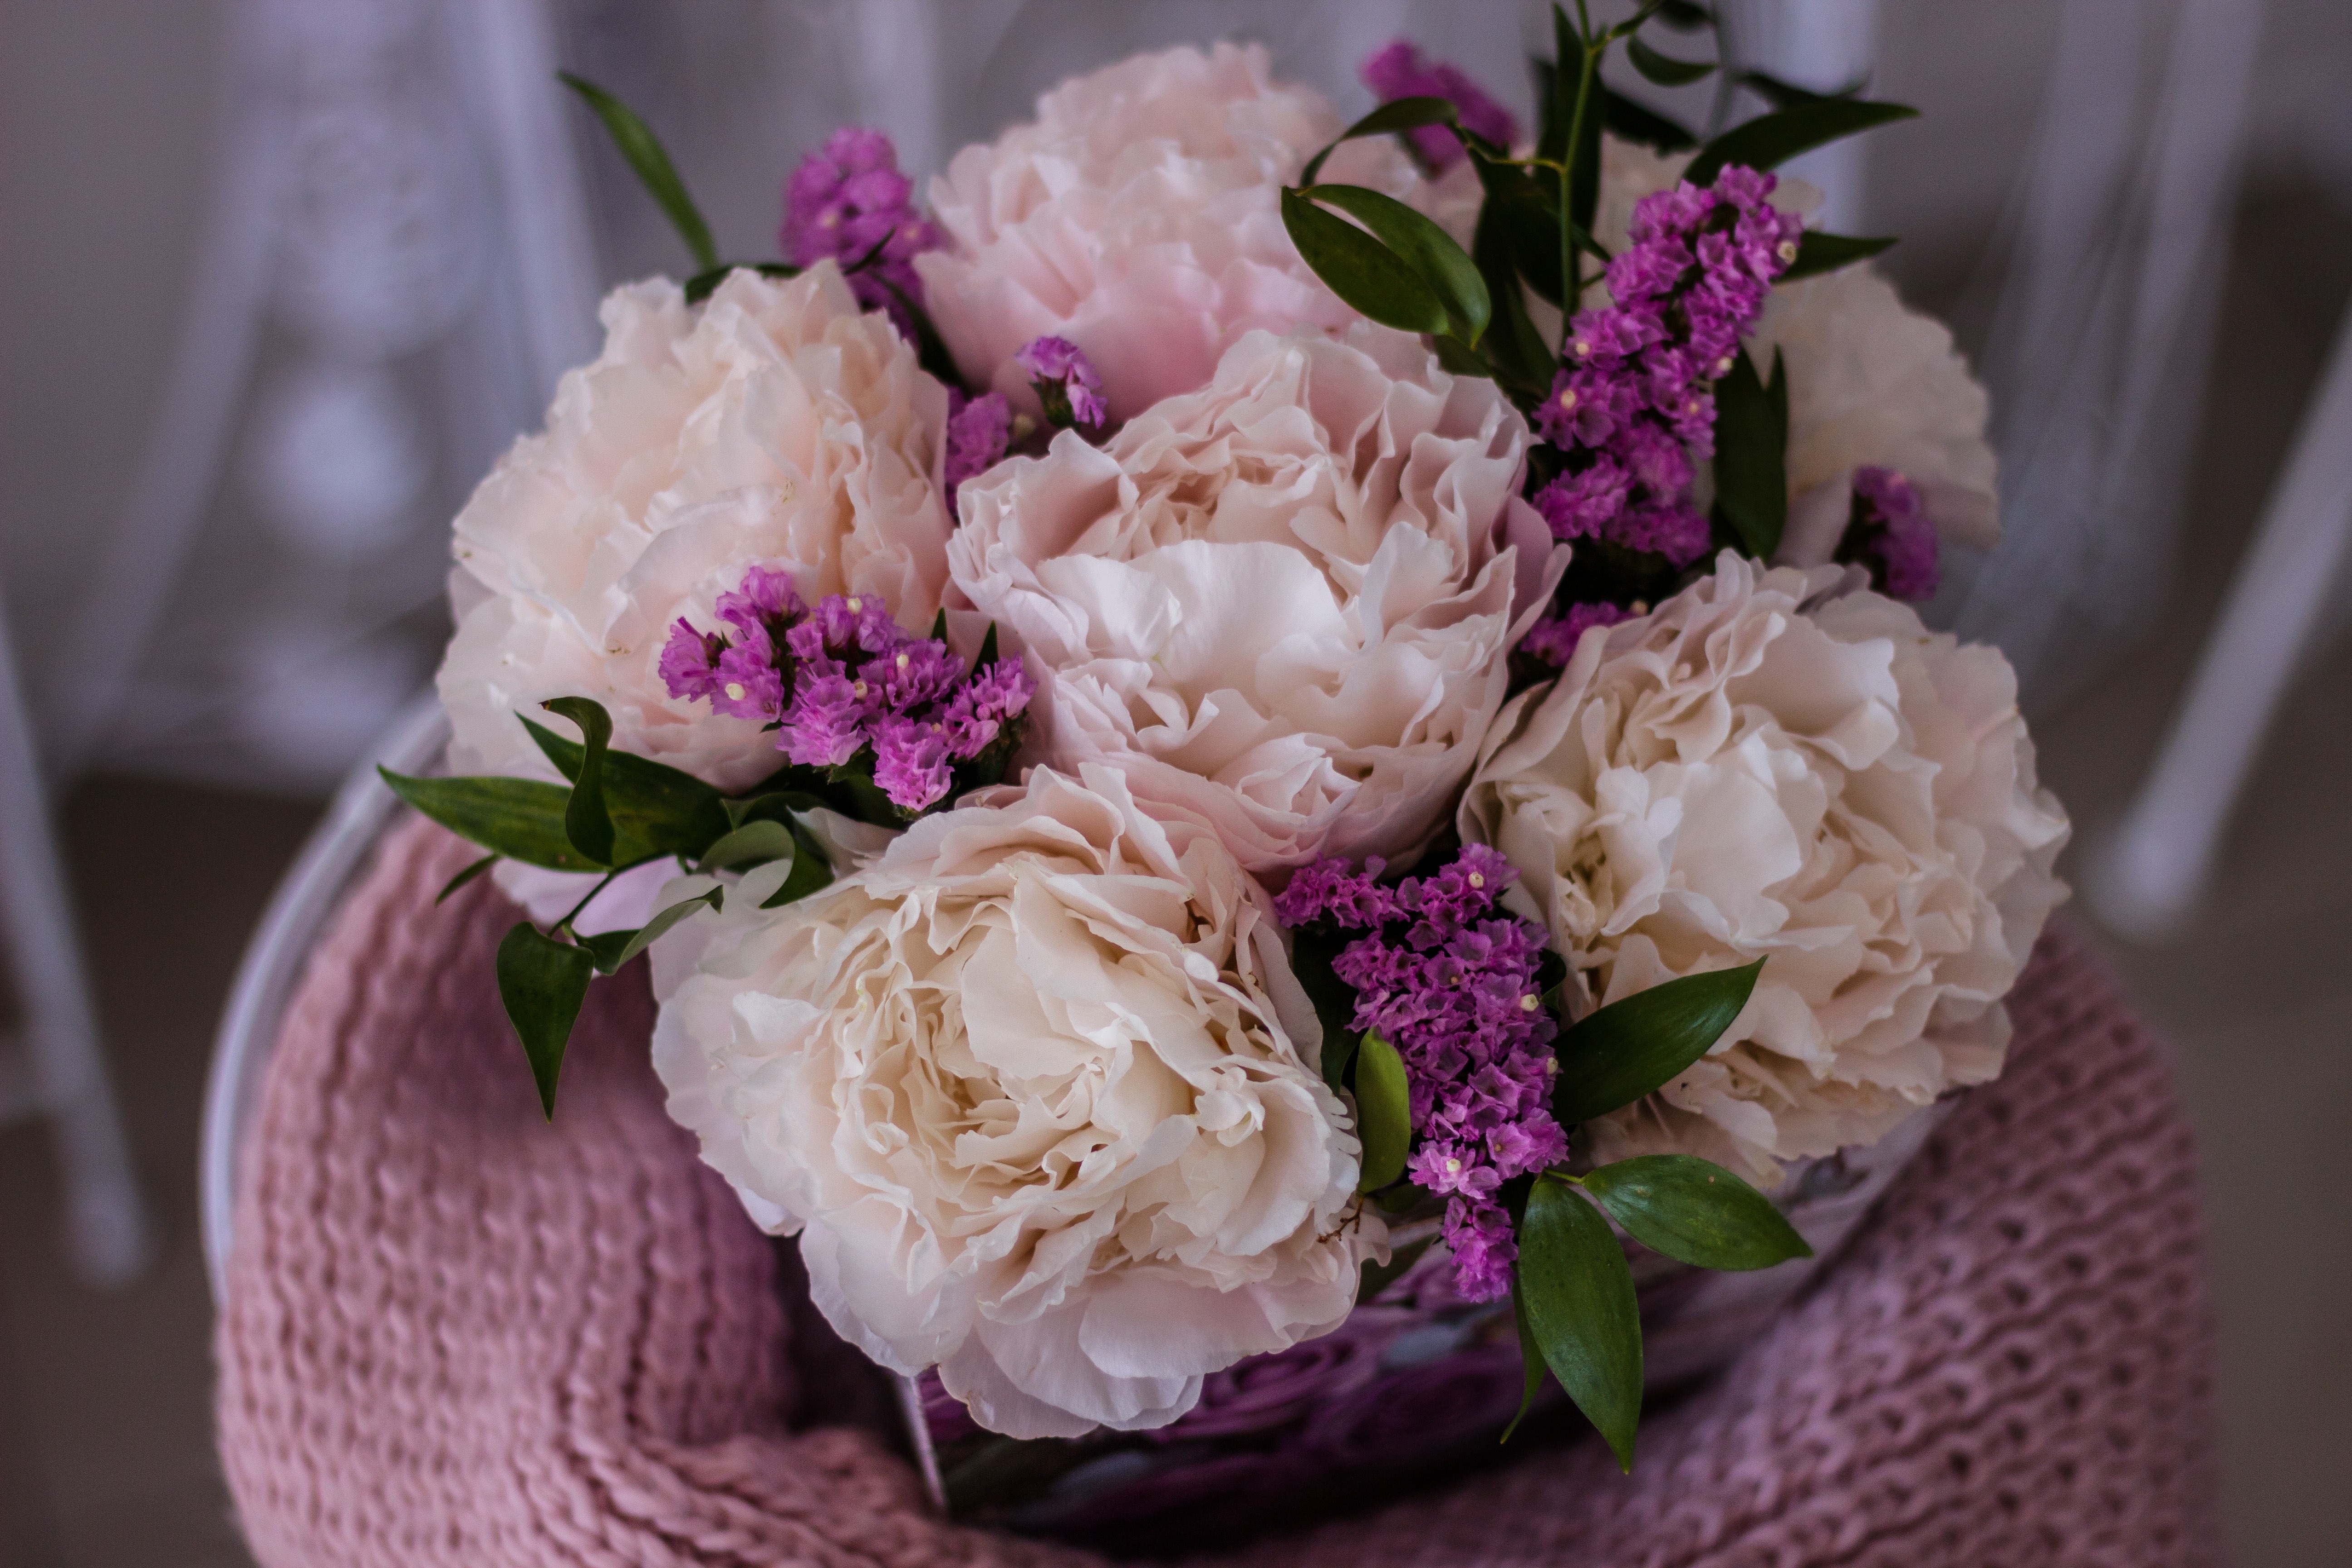
plant, flower, purple, petal, pink, wedding, ceremony, floristry, peony, flowering plant, flower bouquet, cut flowers, floral design, centrepiece, land plant, flower arranging